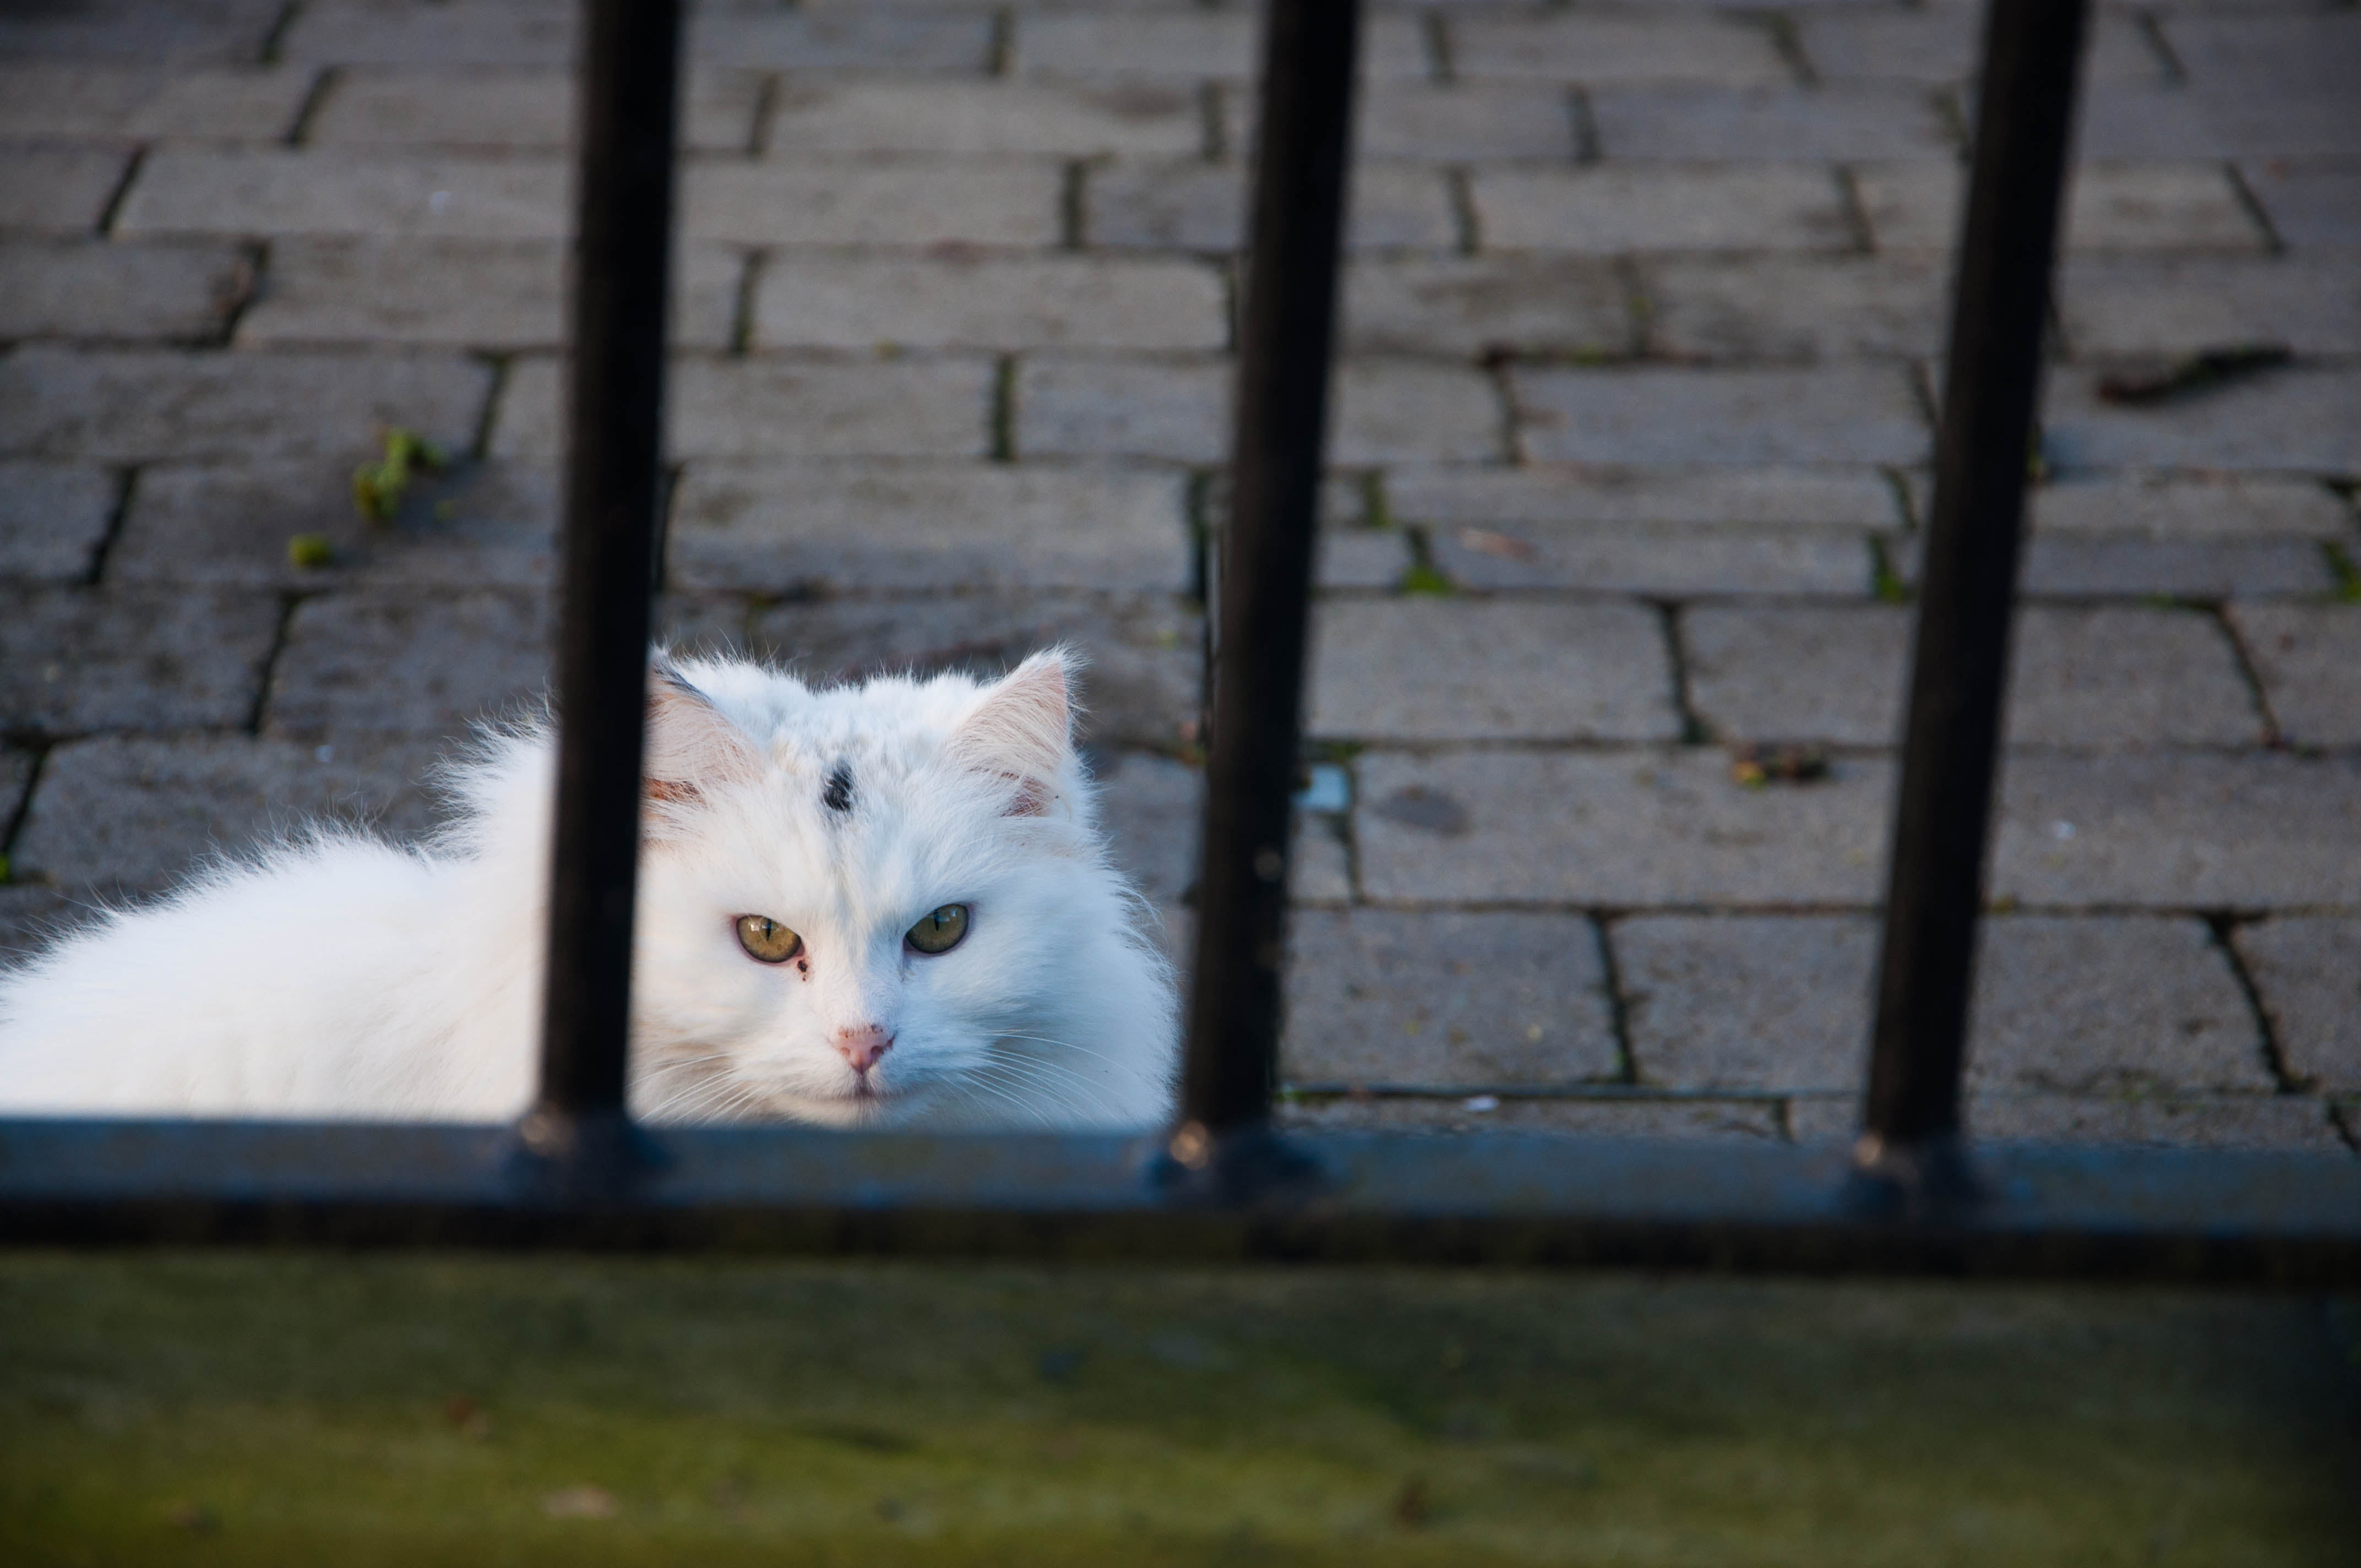
white, kitten, cat, mammal, nikon, whiskers, vertebrate, whitecat, stare, nikond90, northernireland, cookstown, catlooking, catstare, glare, fluffycat, prettycat, catglare, lookingcat, irishcat, catthroughgates, catlookingthroughgates, small to medium sized cats, cat like mammal